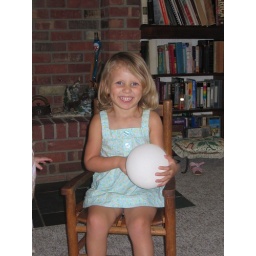
Mayli also loved sitting in the rocking chair used by my uncle Mark when he was a child.